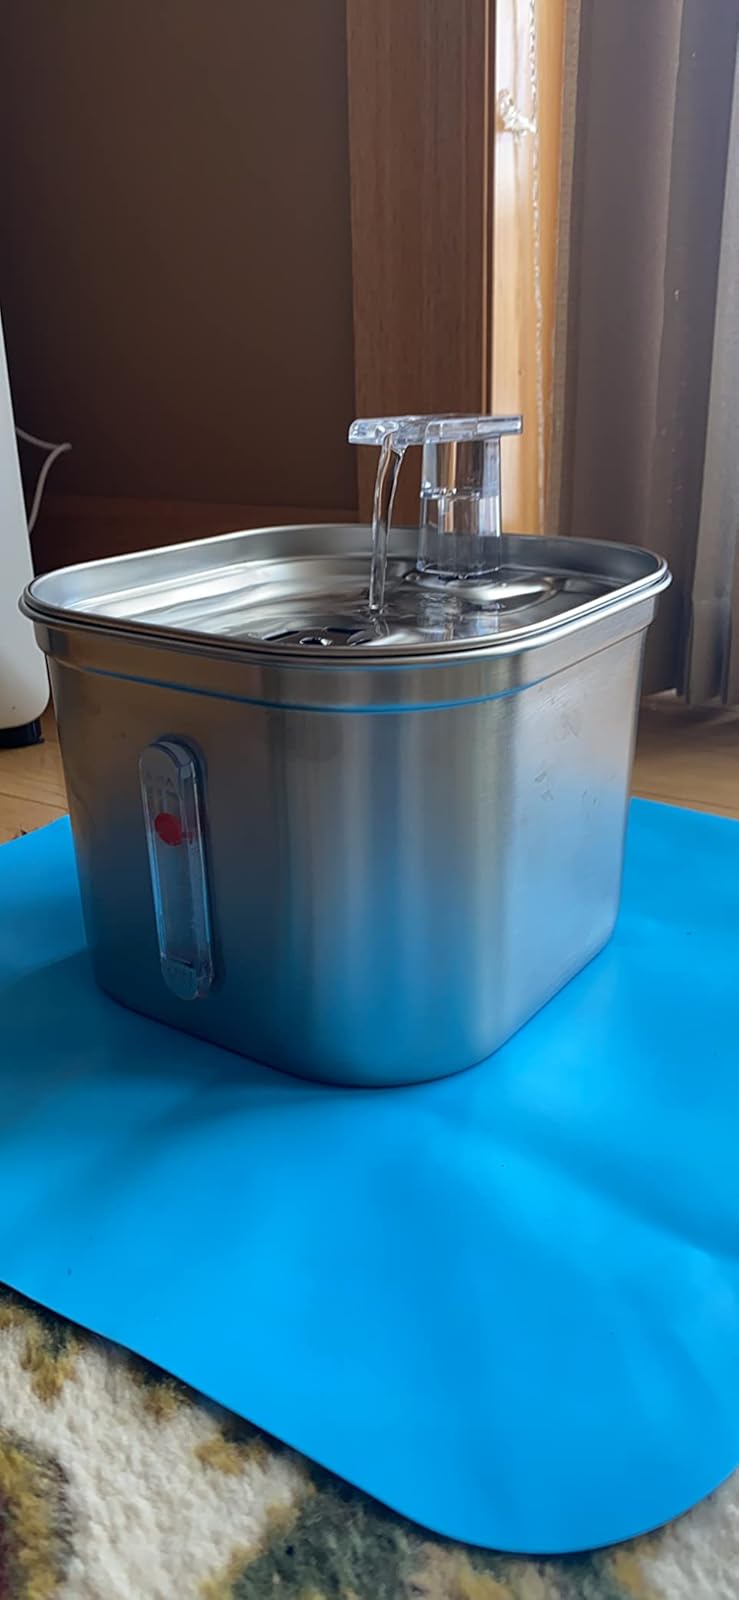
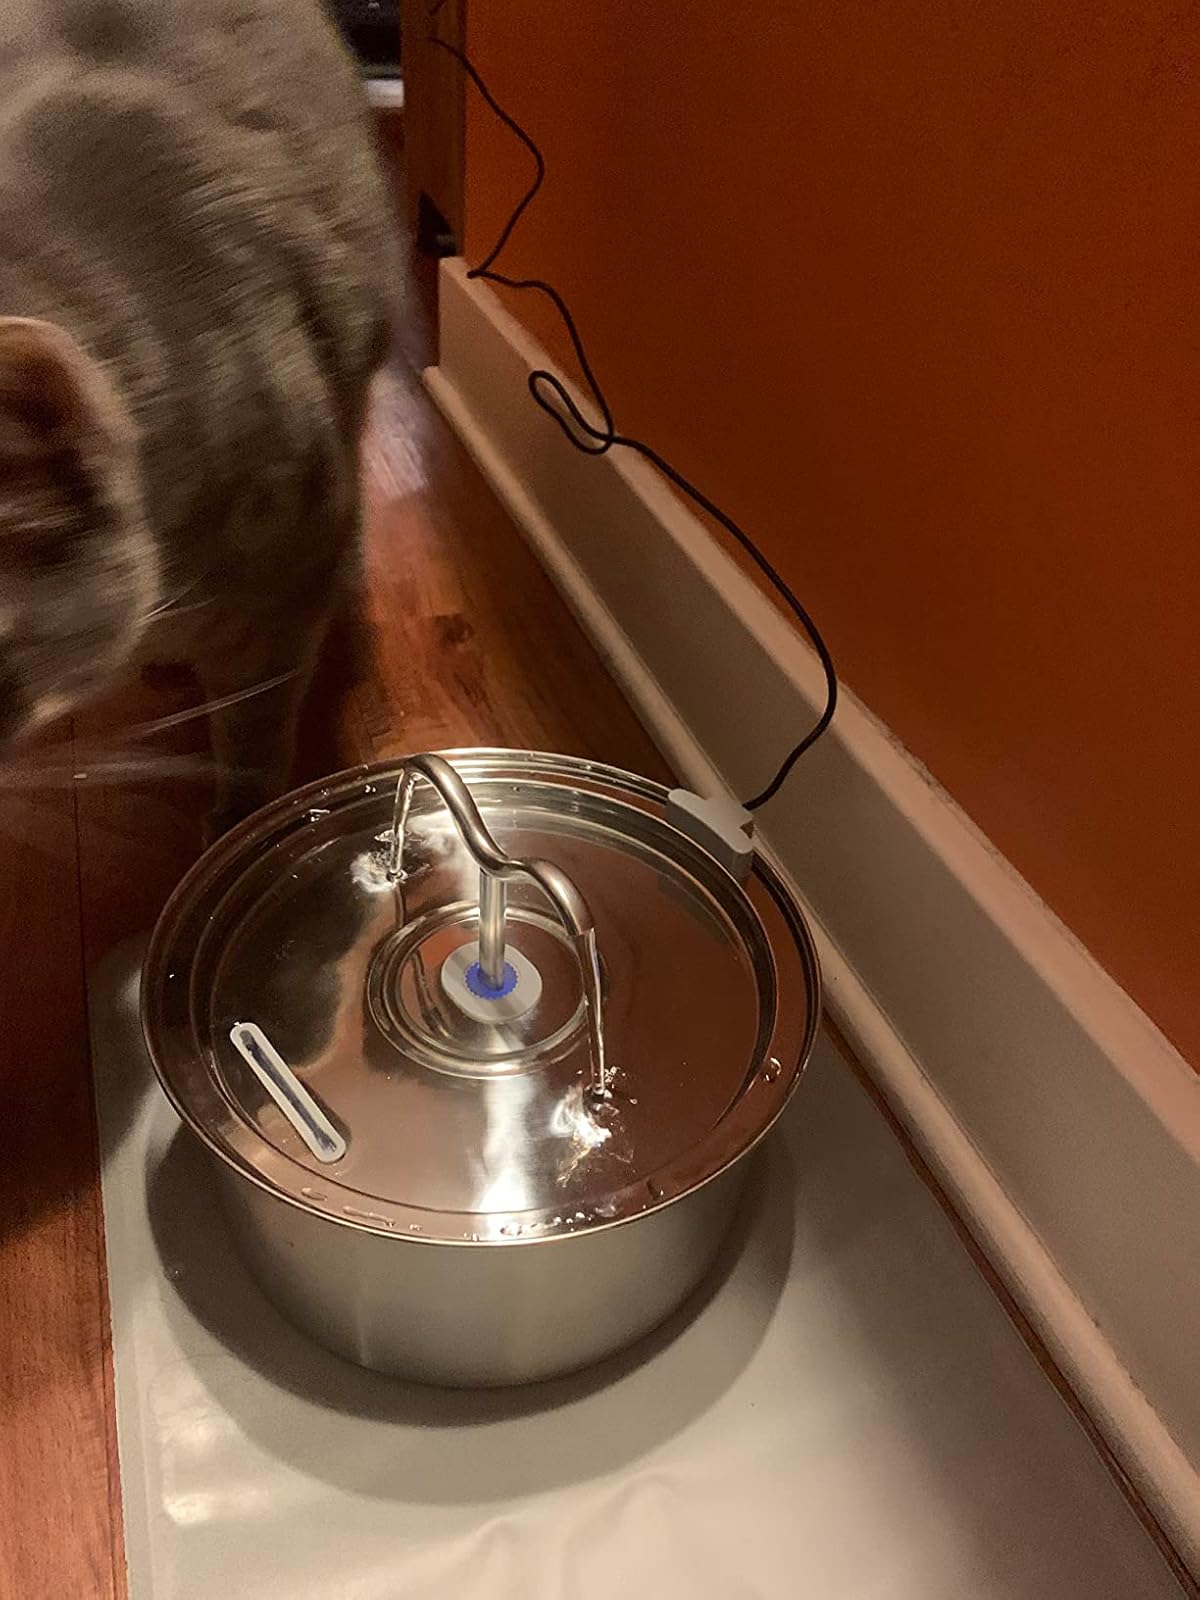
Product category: items_bowl
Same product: no